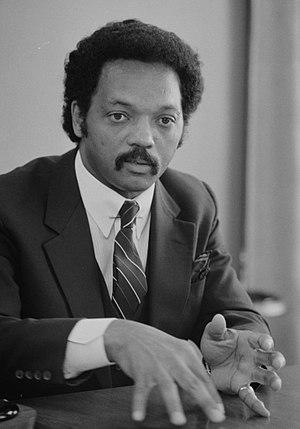
L'élection présidentielle américaine de 1988 a été remportée par le républicain George Bush père, vice-président du président sortant, Ronald Reagan, contre le candidat démocrate, Michael Dukakis, gouverneur du Massachusetts.
L'élection présidentielle américaine de 1984 opposa le président républicain sortant Ronald Reagan au candidat démocrate, Walter Mondale, ancien vice-président de Jimmy Carter.
Les Afro-Américains, sont le groupe ethnique formé par les citoyens des États-Unis d’ascendance totale ou partielle d'Afrique subsaharienne. La grande majorité des Afro-Américains sont des descendants d'esclaves déportés entre 1619 et 1810.